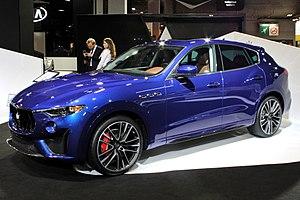
L'édition 2018 du Mondial de l'automobile de Paris est un salon international de l'automobile, qui se tient du 4 au 14 octobre 2018 au Parc des expositions de la porte de Versailles, à Paris en France, avec pour thème « Les plus belles routes du Monde ». Il intègre cette année le Mondial Paris Motor Show avec le Mondial de la Moto, et deviendra en 2020 le Paris Motion Festival.
La Levante est un SUV produit par le constructeur automobile italien Maserati à partir de 2016. C'est le premier SUV de la marque au trident.